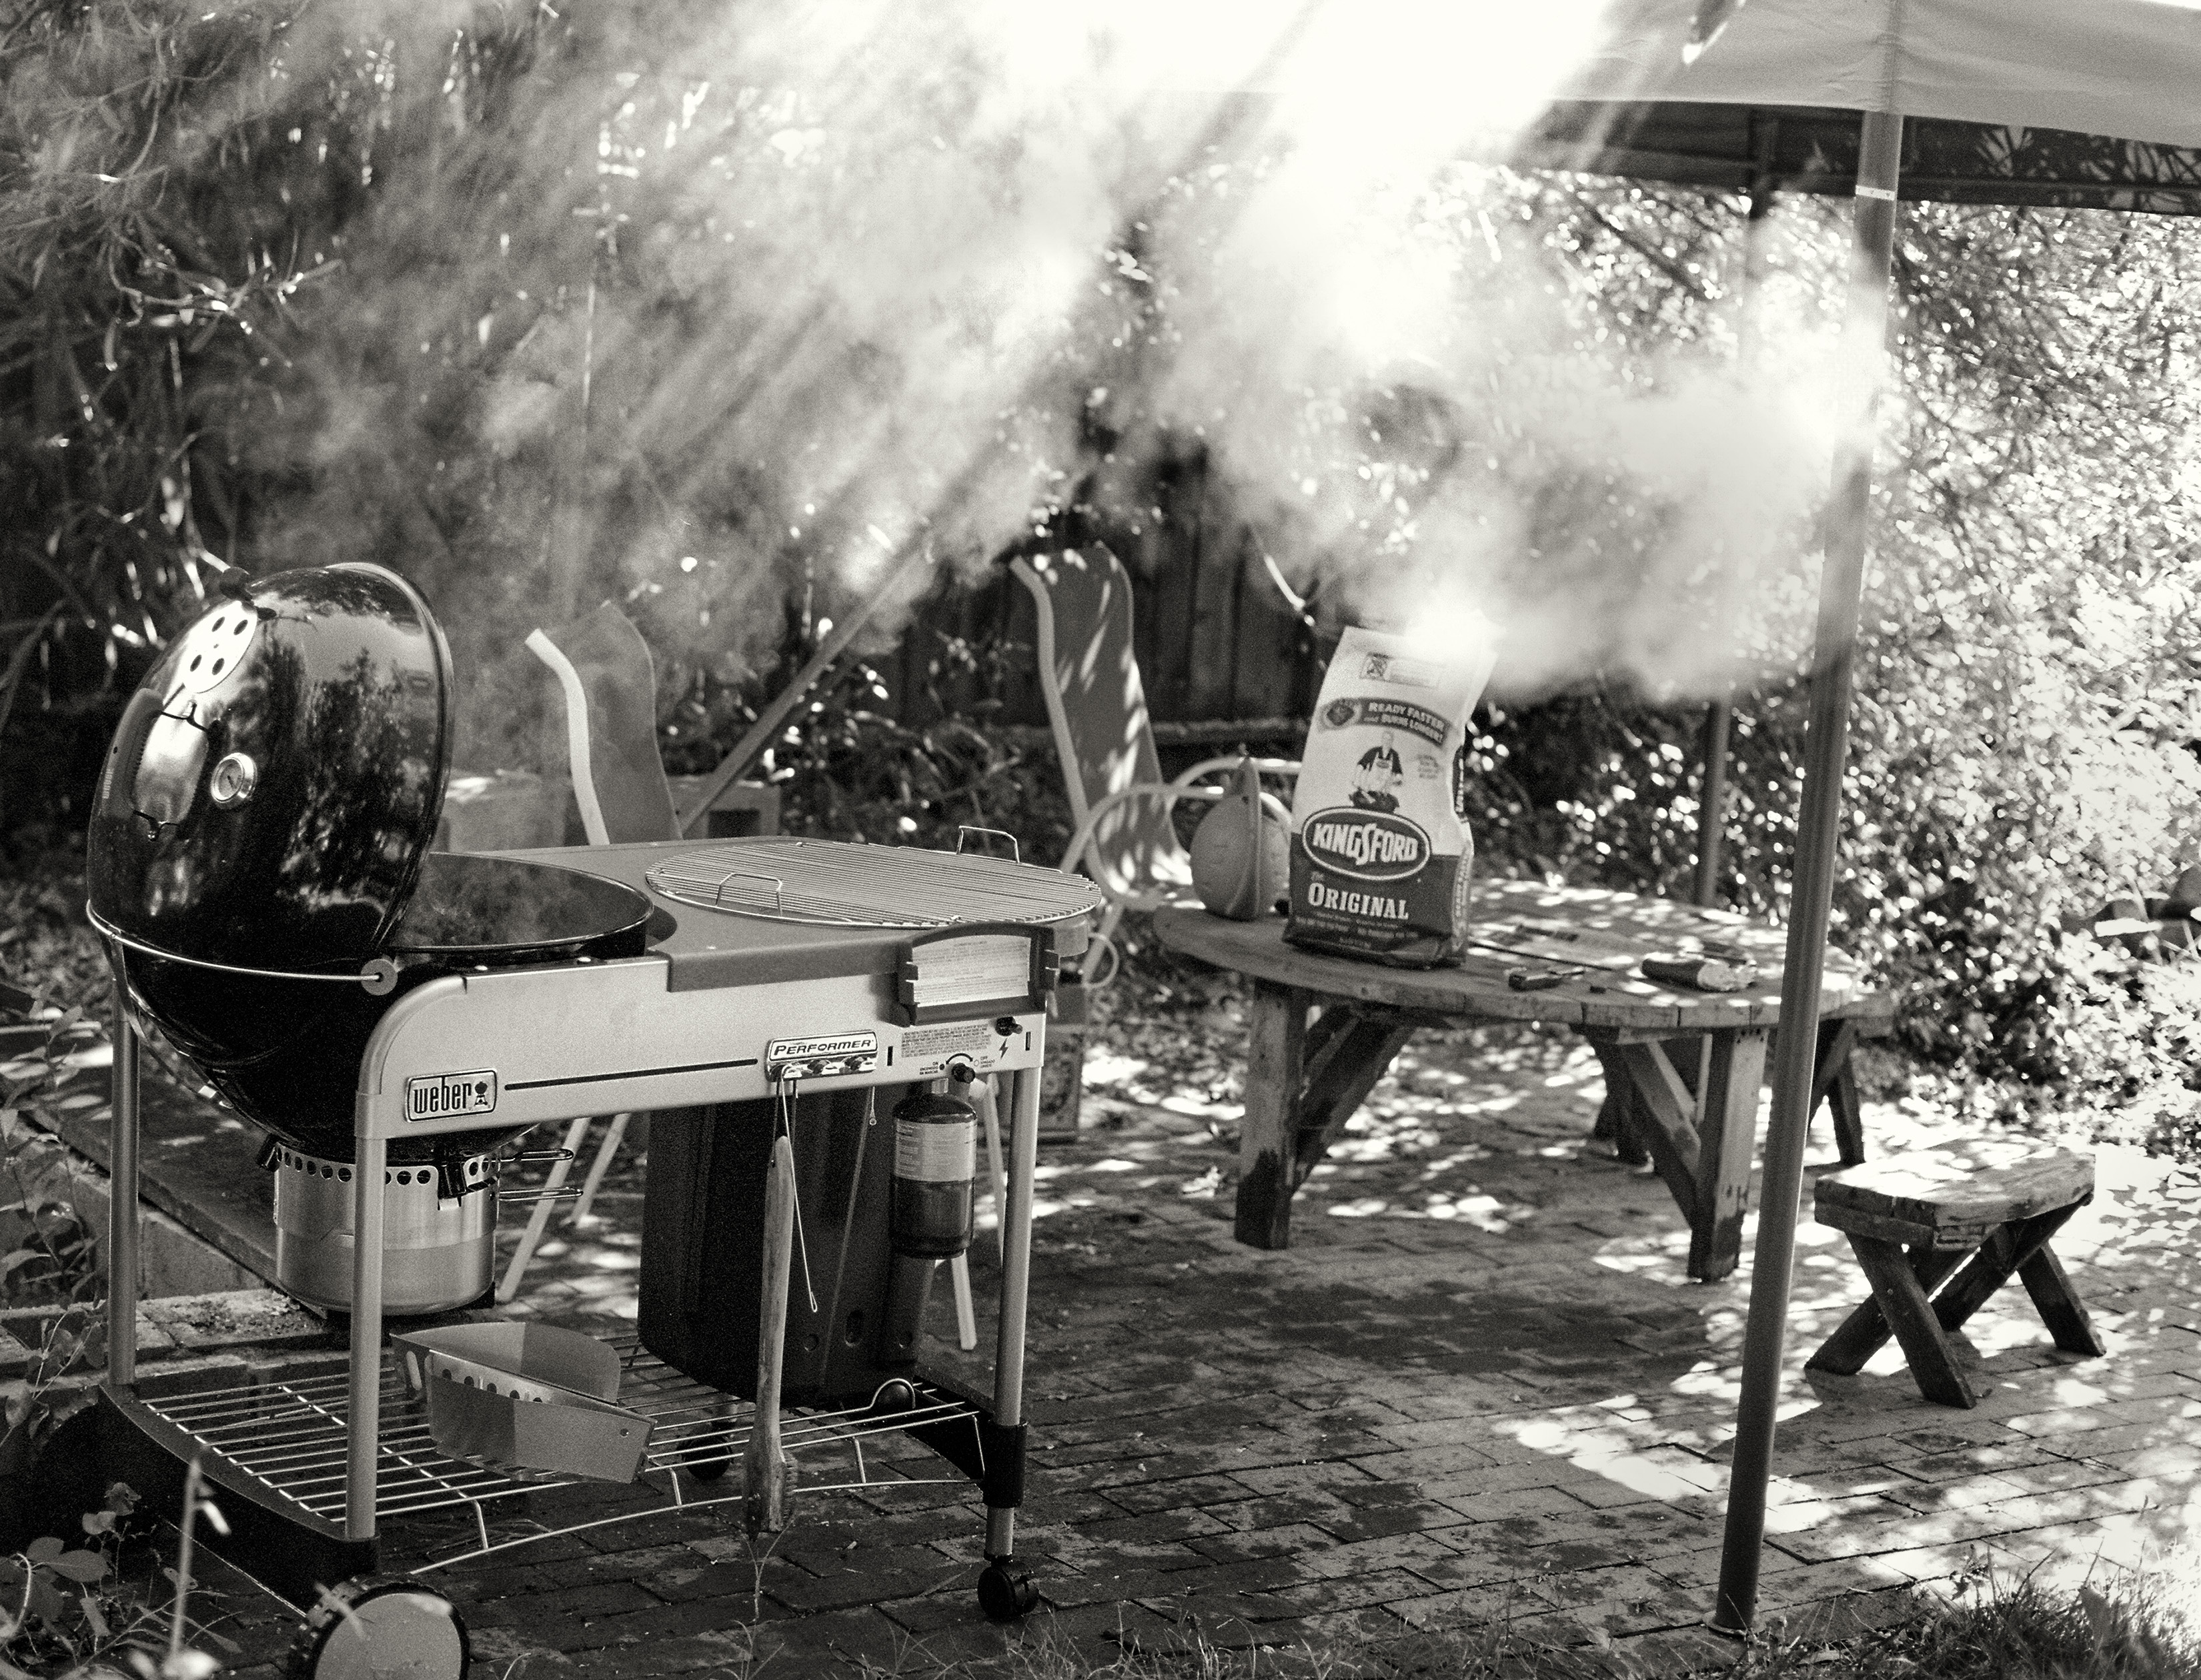
black and white, white, black, monochrome, photograph, image, monochrome photography